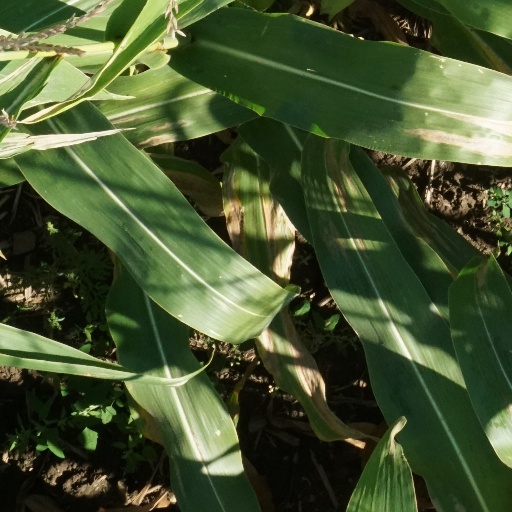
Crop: maize; corn